Jenna Haze

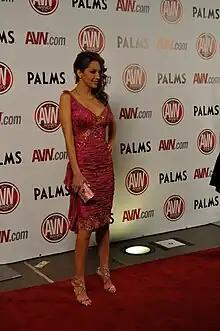
Jenna Haze at AVN Awards 2011

According to her social media pages, Haze returned to school and majored in psychology.